Turkish women in sports

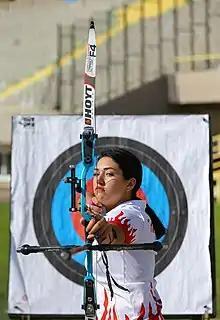
Yasemin Ecem Anagöz, archer.

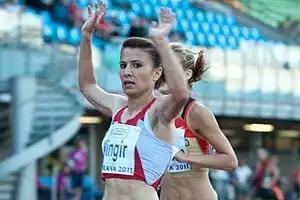
Gülcan Mıngır, middle-distance runner

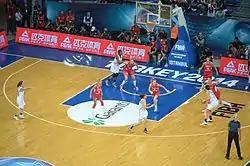
Turkey (white) vs. Serbia at the 2014 FIBA World Championship for Women

The Turkey women's national basketball team, also known as ""Periler"" (The Fairies) by the Turkish fans, is No 13 in FIBA World Rankings.